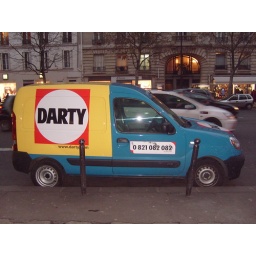
little blue van in paris